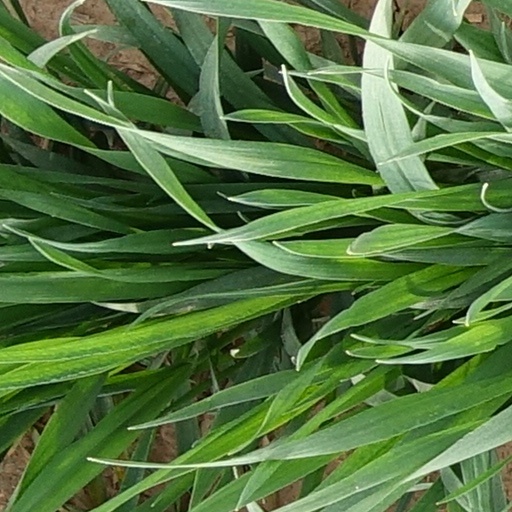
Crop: wheat